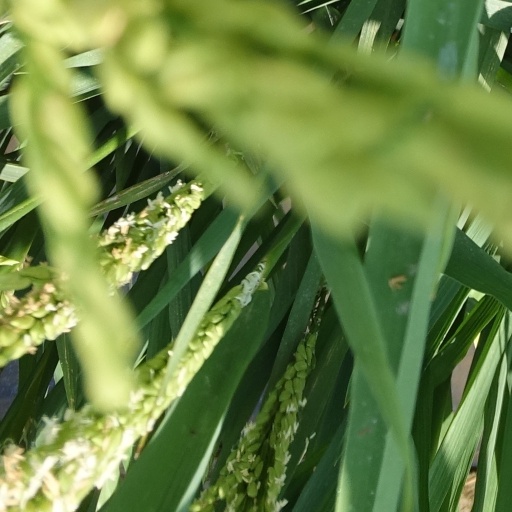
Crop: rice